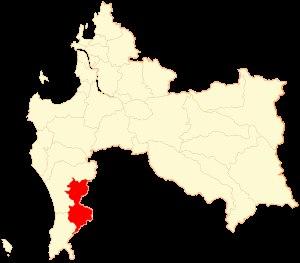
Contulmo, qui en mapudungun signifie lieu de pas, est une commune du Chili faisant partie de la province d'Arauco, elle-même rattachée à la région du Biobío.